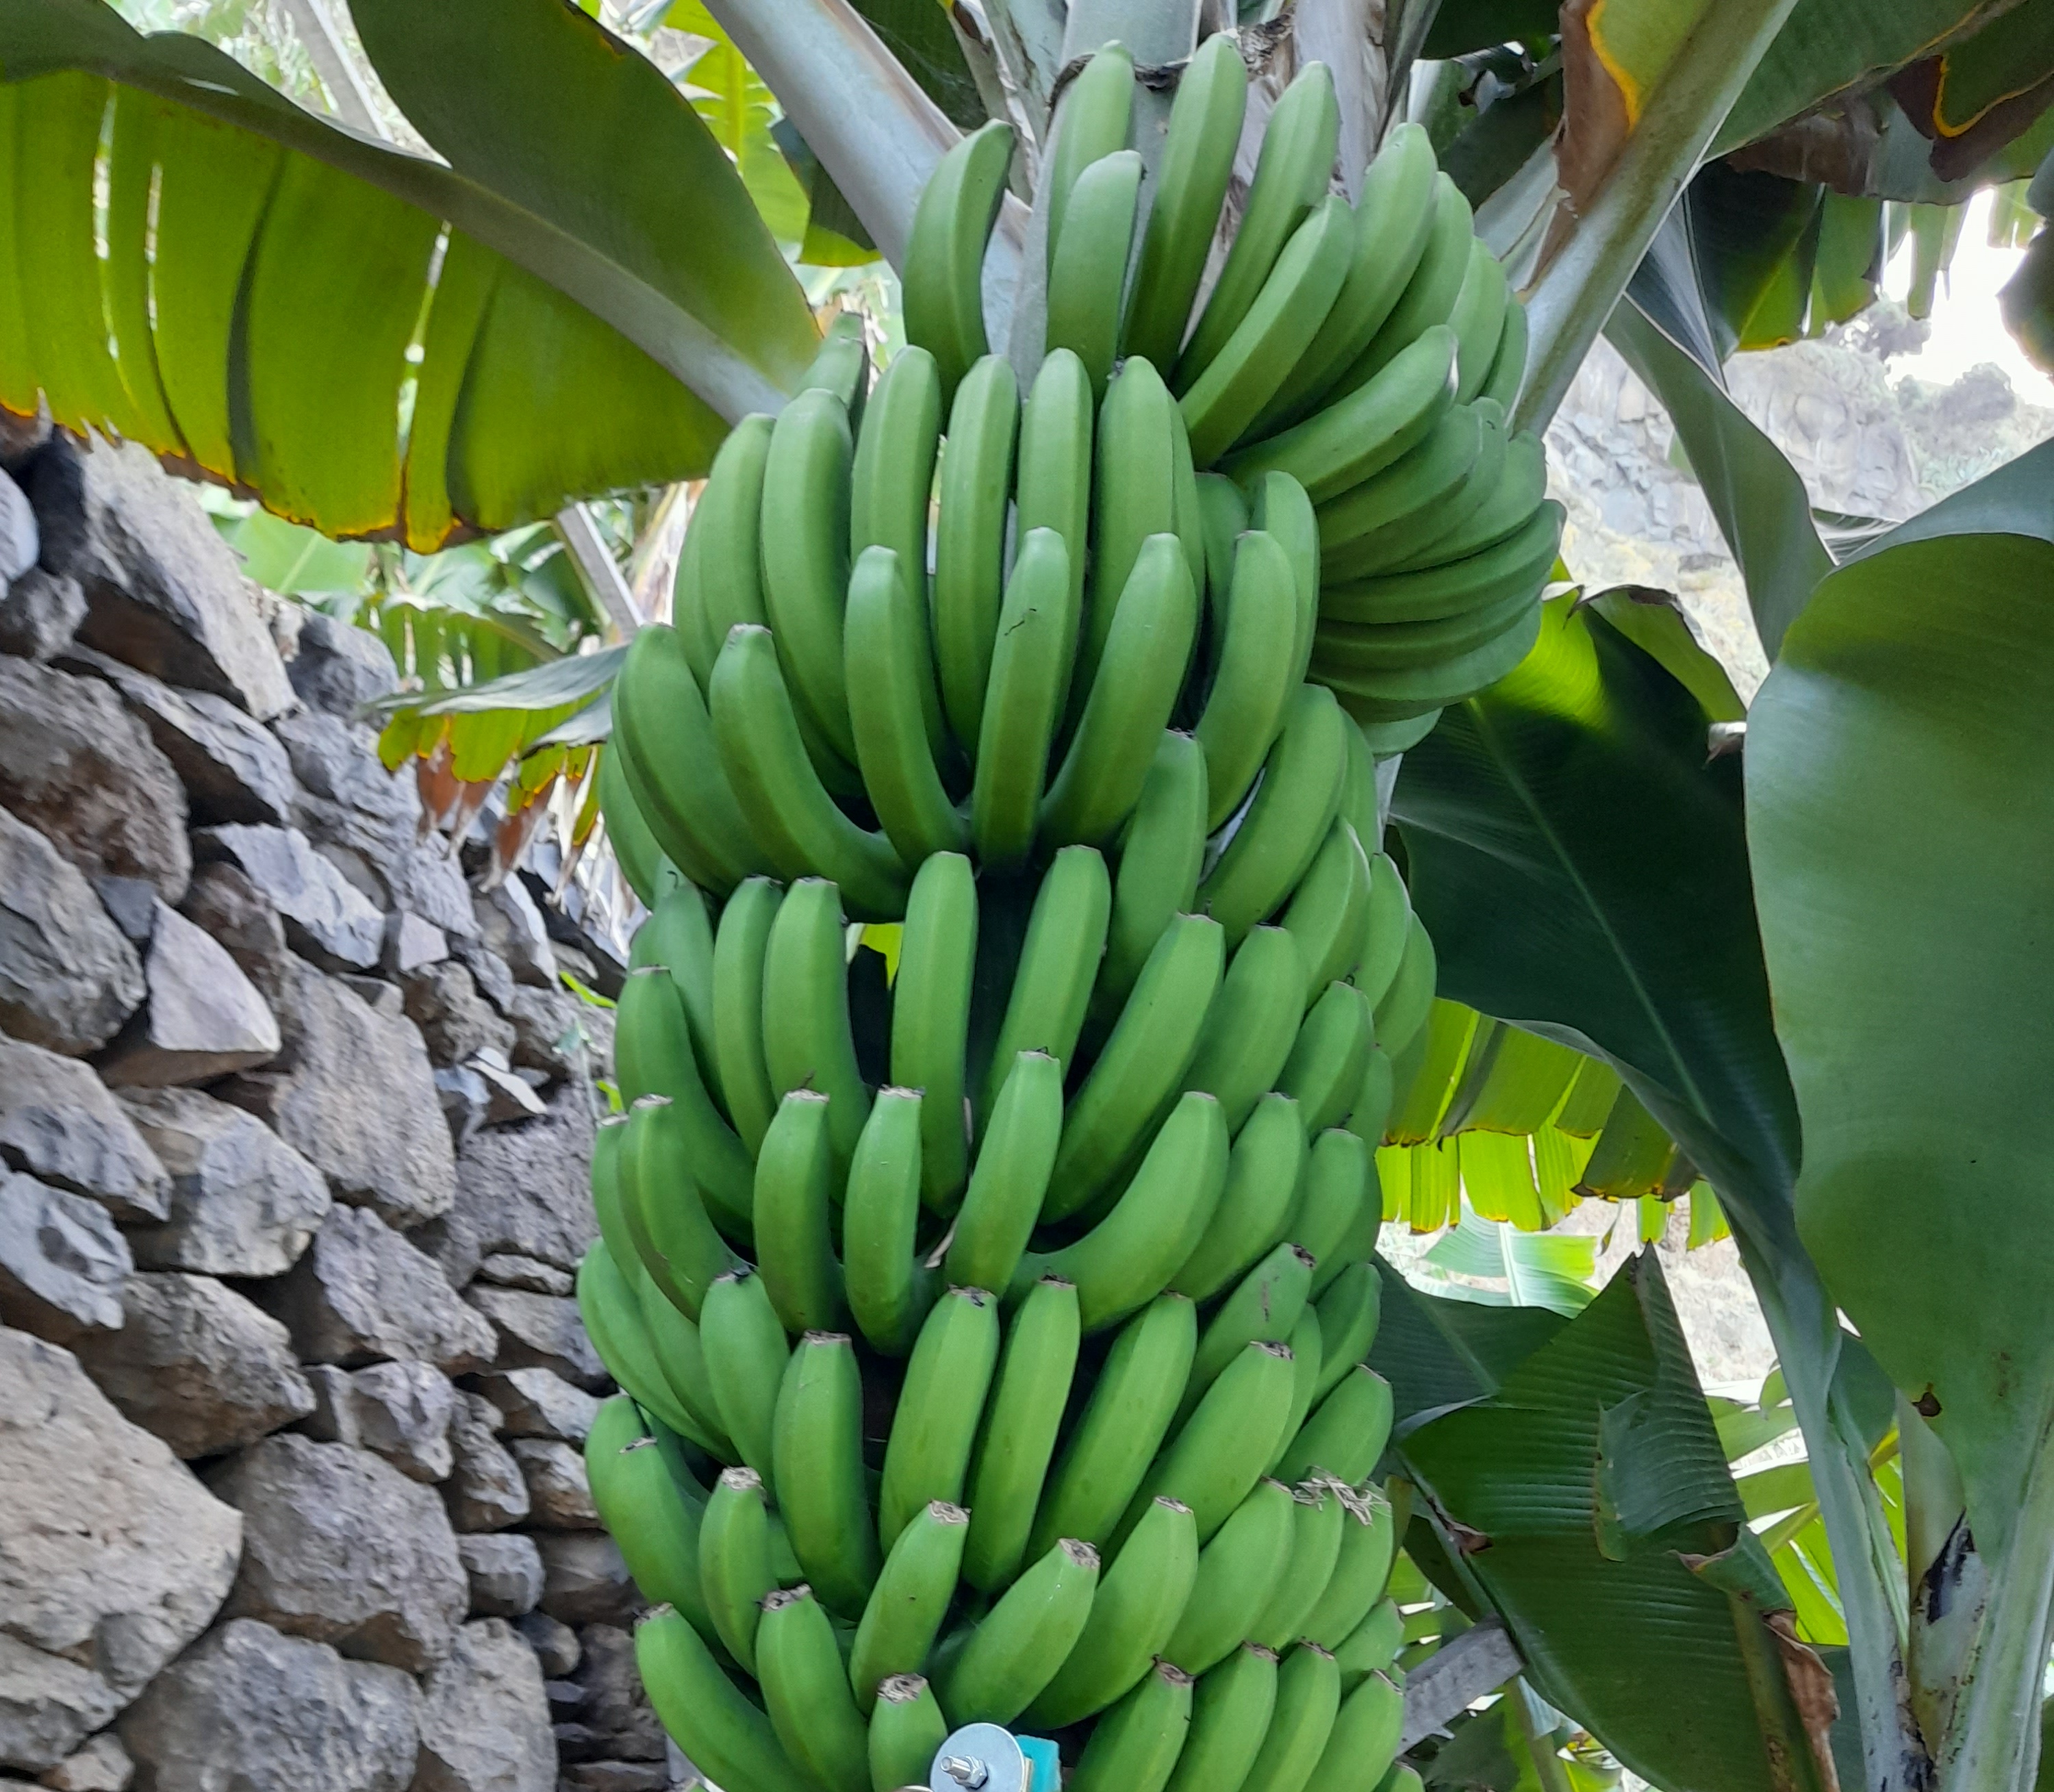
Label: Keep